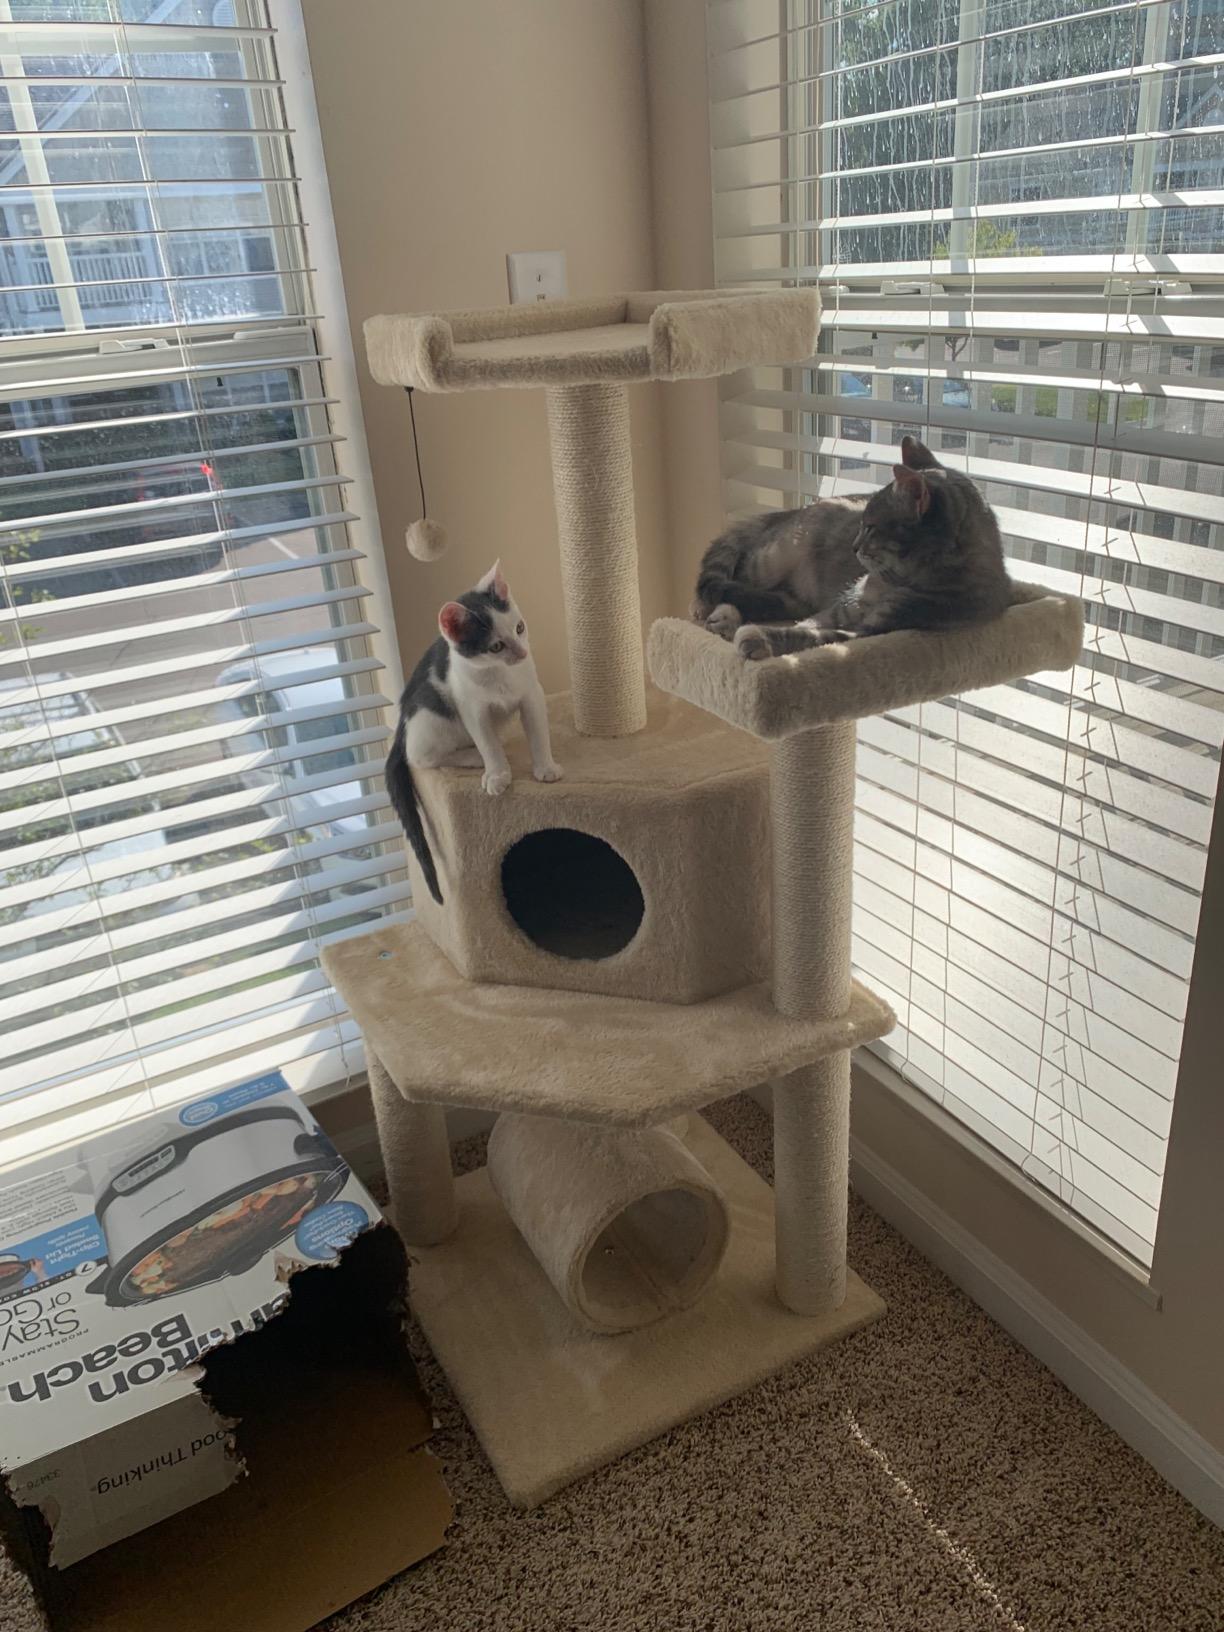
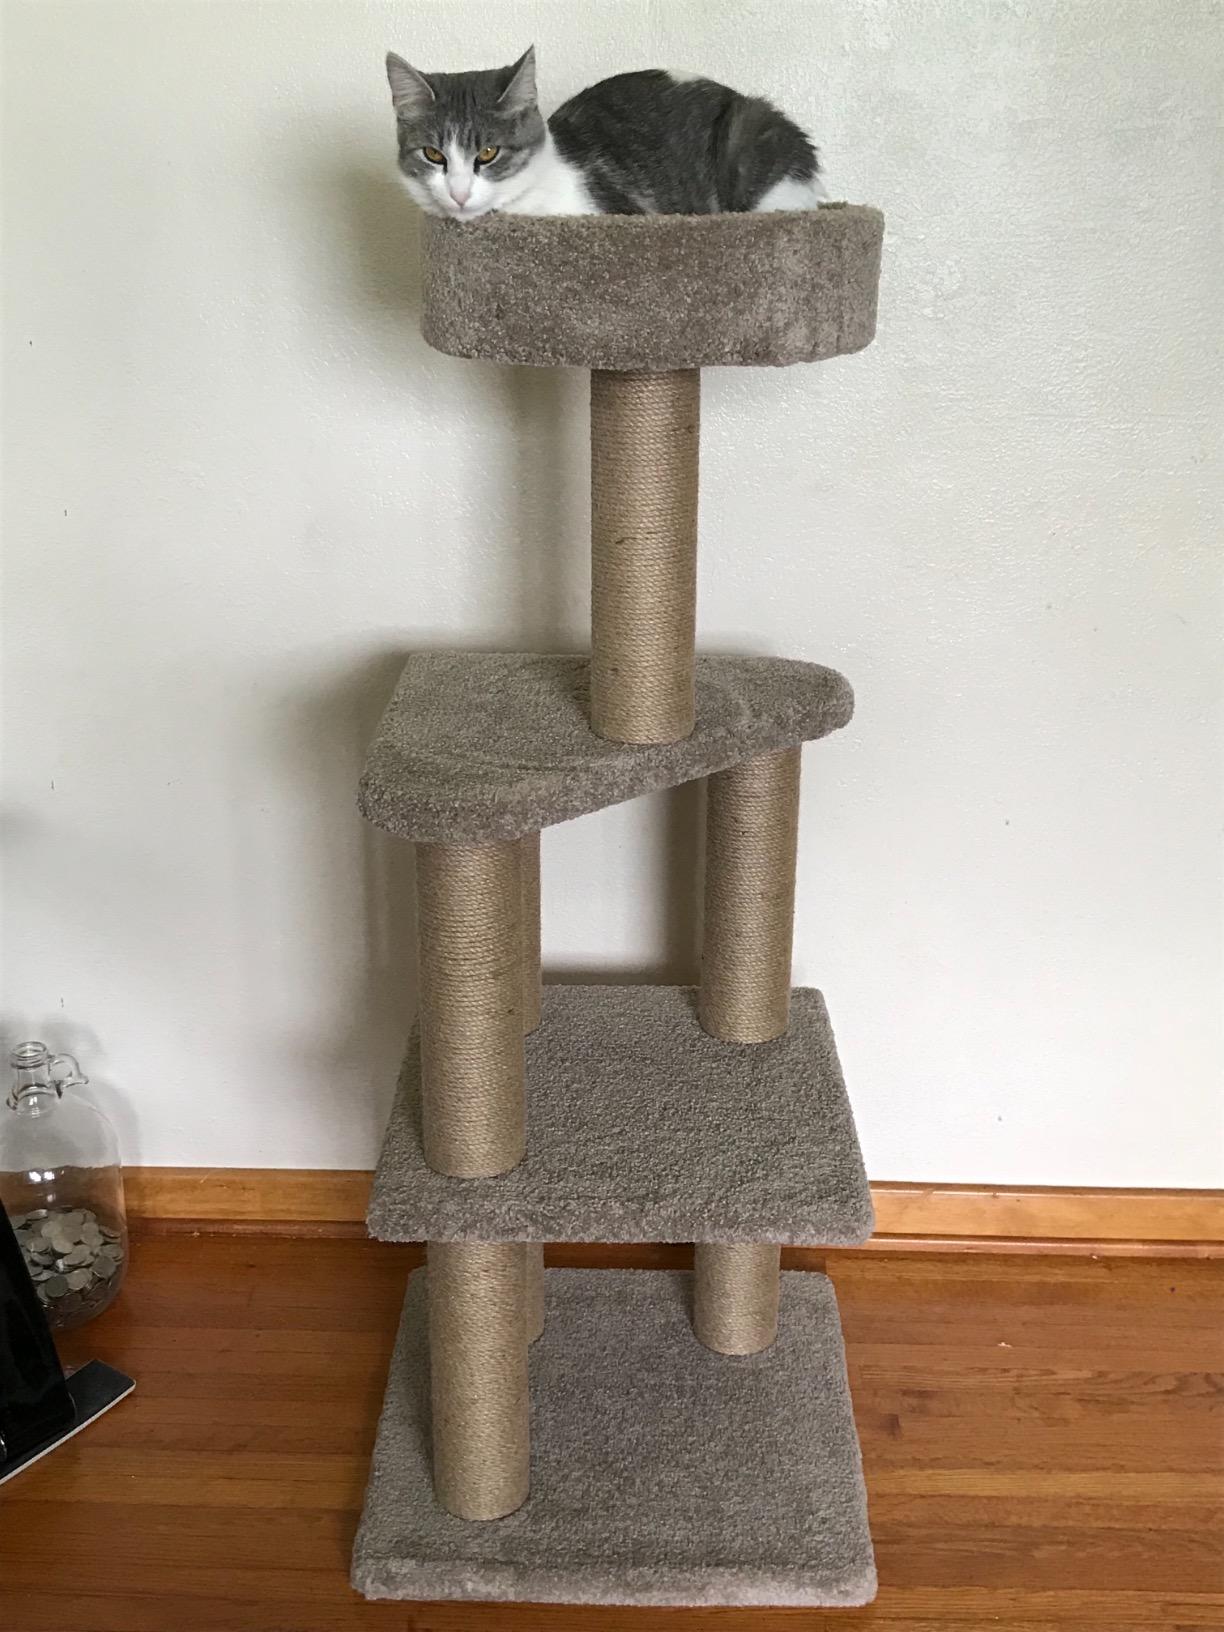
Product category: items_cat tree
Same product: no